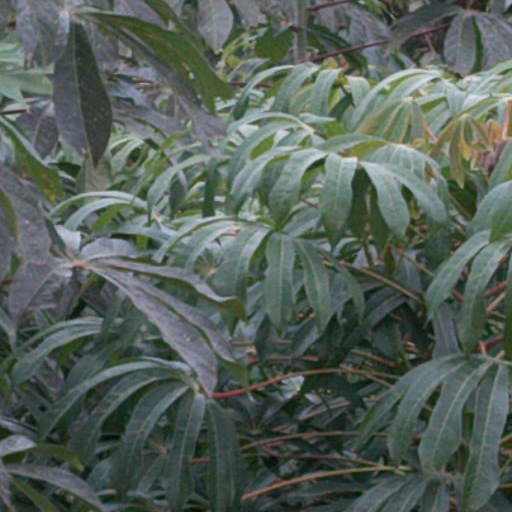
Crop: cassava